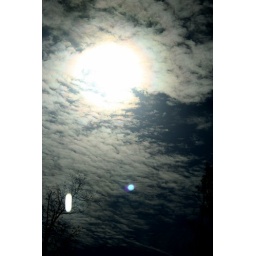
out my window of the car as we drove by i just took this shot.